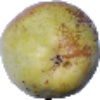
Label: pear_williams